Audrey the Trainwreck

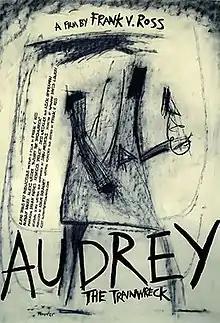
Film poster

Audrey the Trainwreck is a 2010 American romantic comedy-drama film directed by Frank V. Ross and starring Joe Swanberg, Kurt Naebig, Nick Offerman, Jess Weixler and Rebecca Spence.